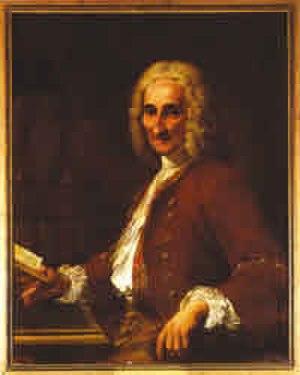
François Pourfour du Petit, dit Petit le médecin, né à Paris le 24 juin 1664 et mort à Paris le 18 juin 1741, est un médecin, naturaliste, anatomiste et ophtalmologue français.